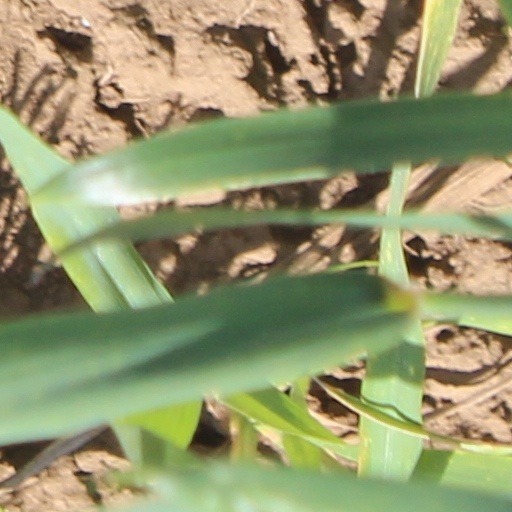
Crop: wheat